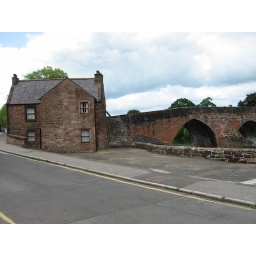
The old bridge house of Devorgilla Bridge in Dumfries.